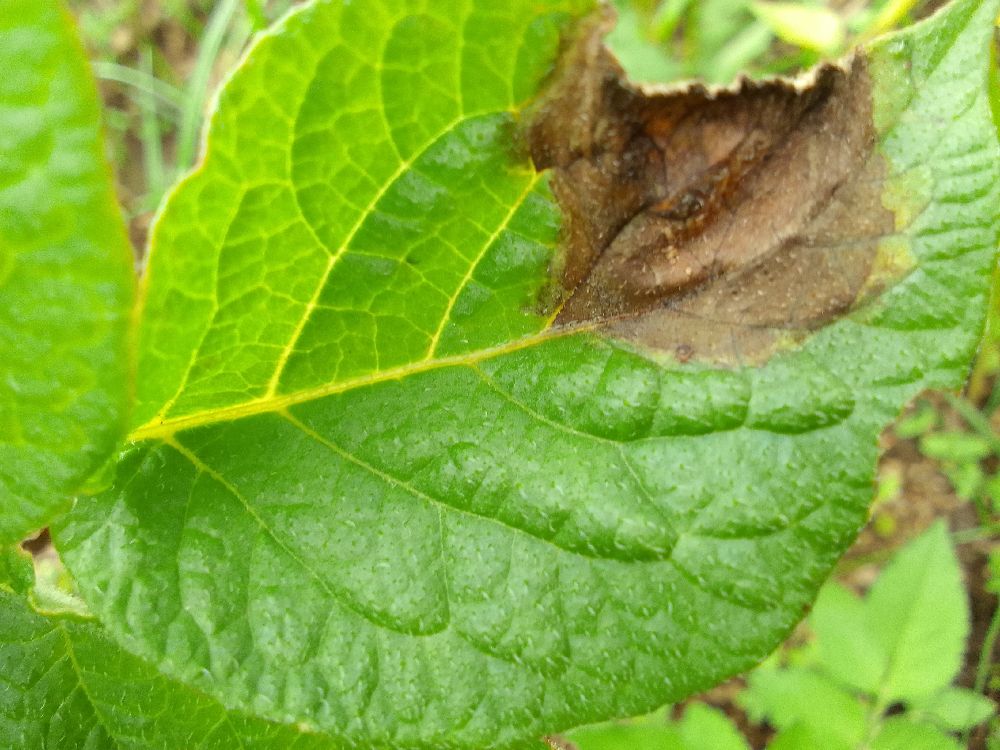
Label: Late blight